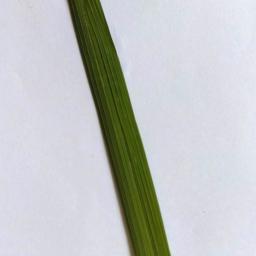
Label: Rice___Healthy